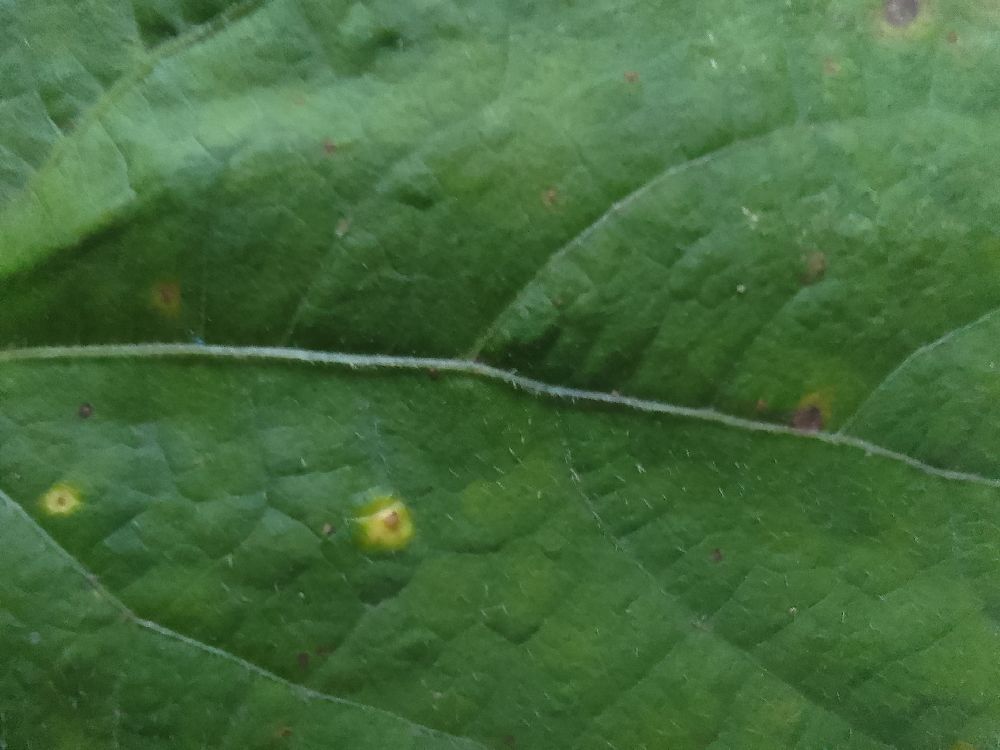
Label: rust